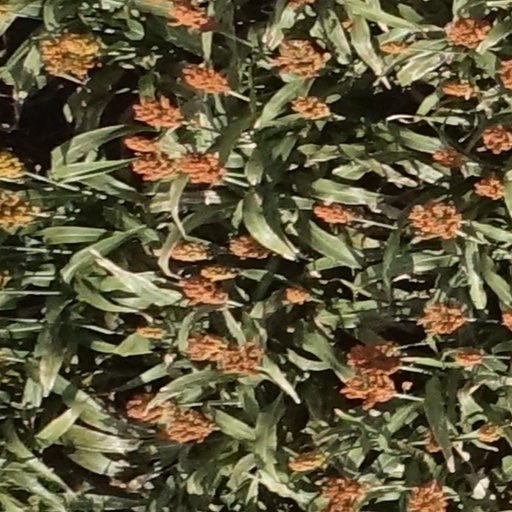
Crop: sorghum